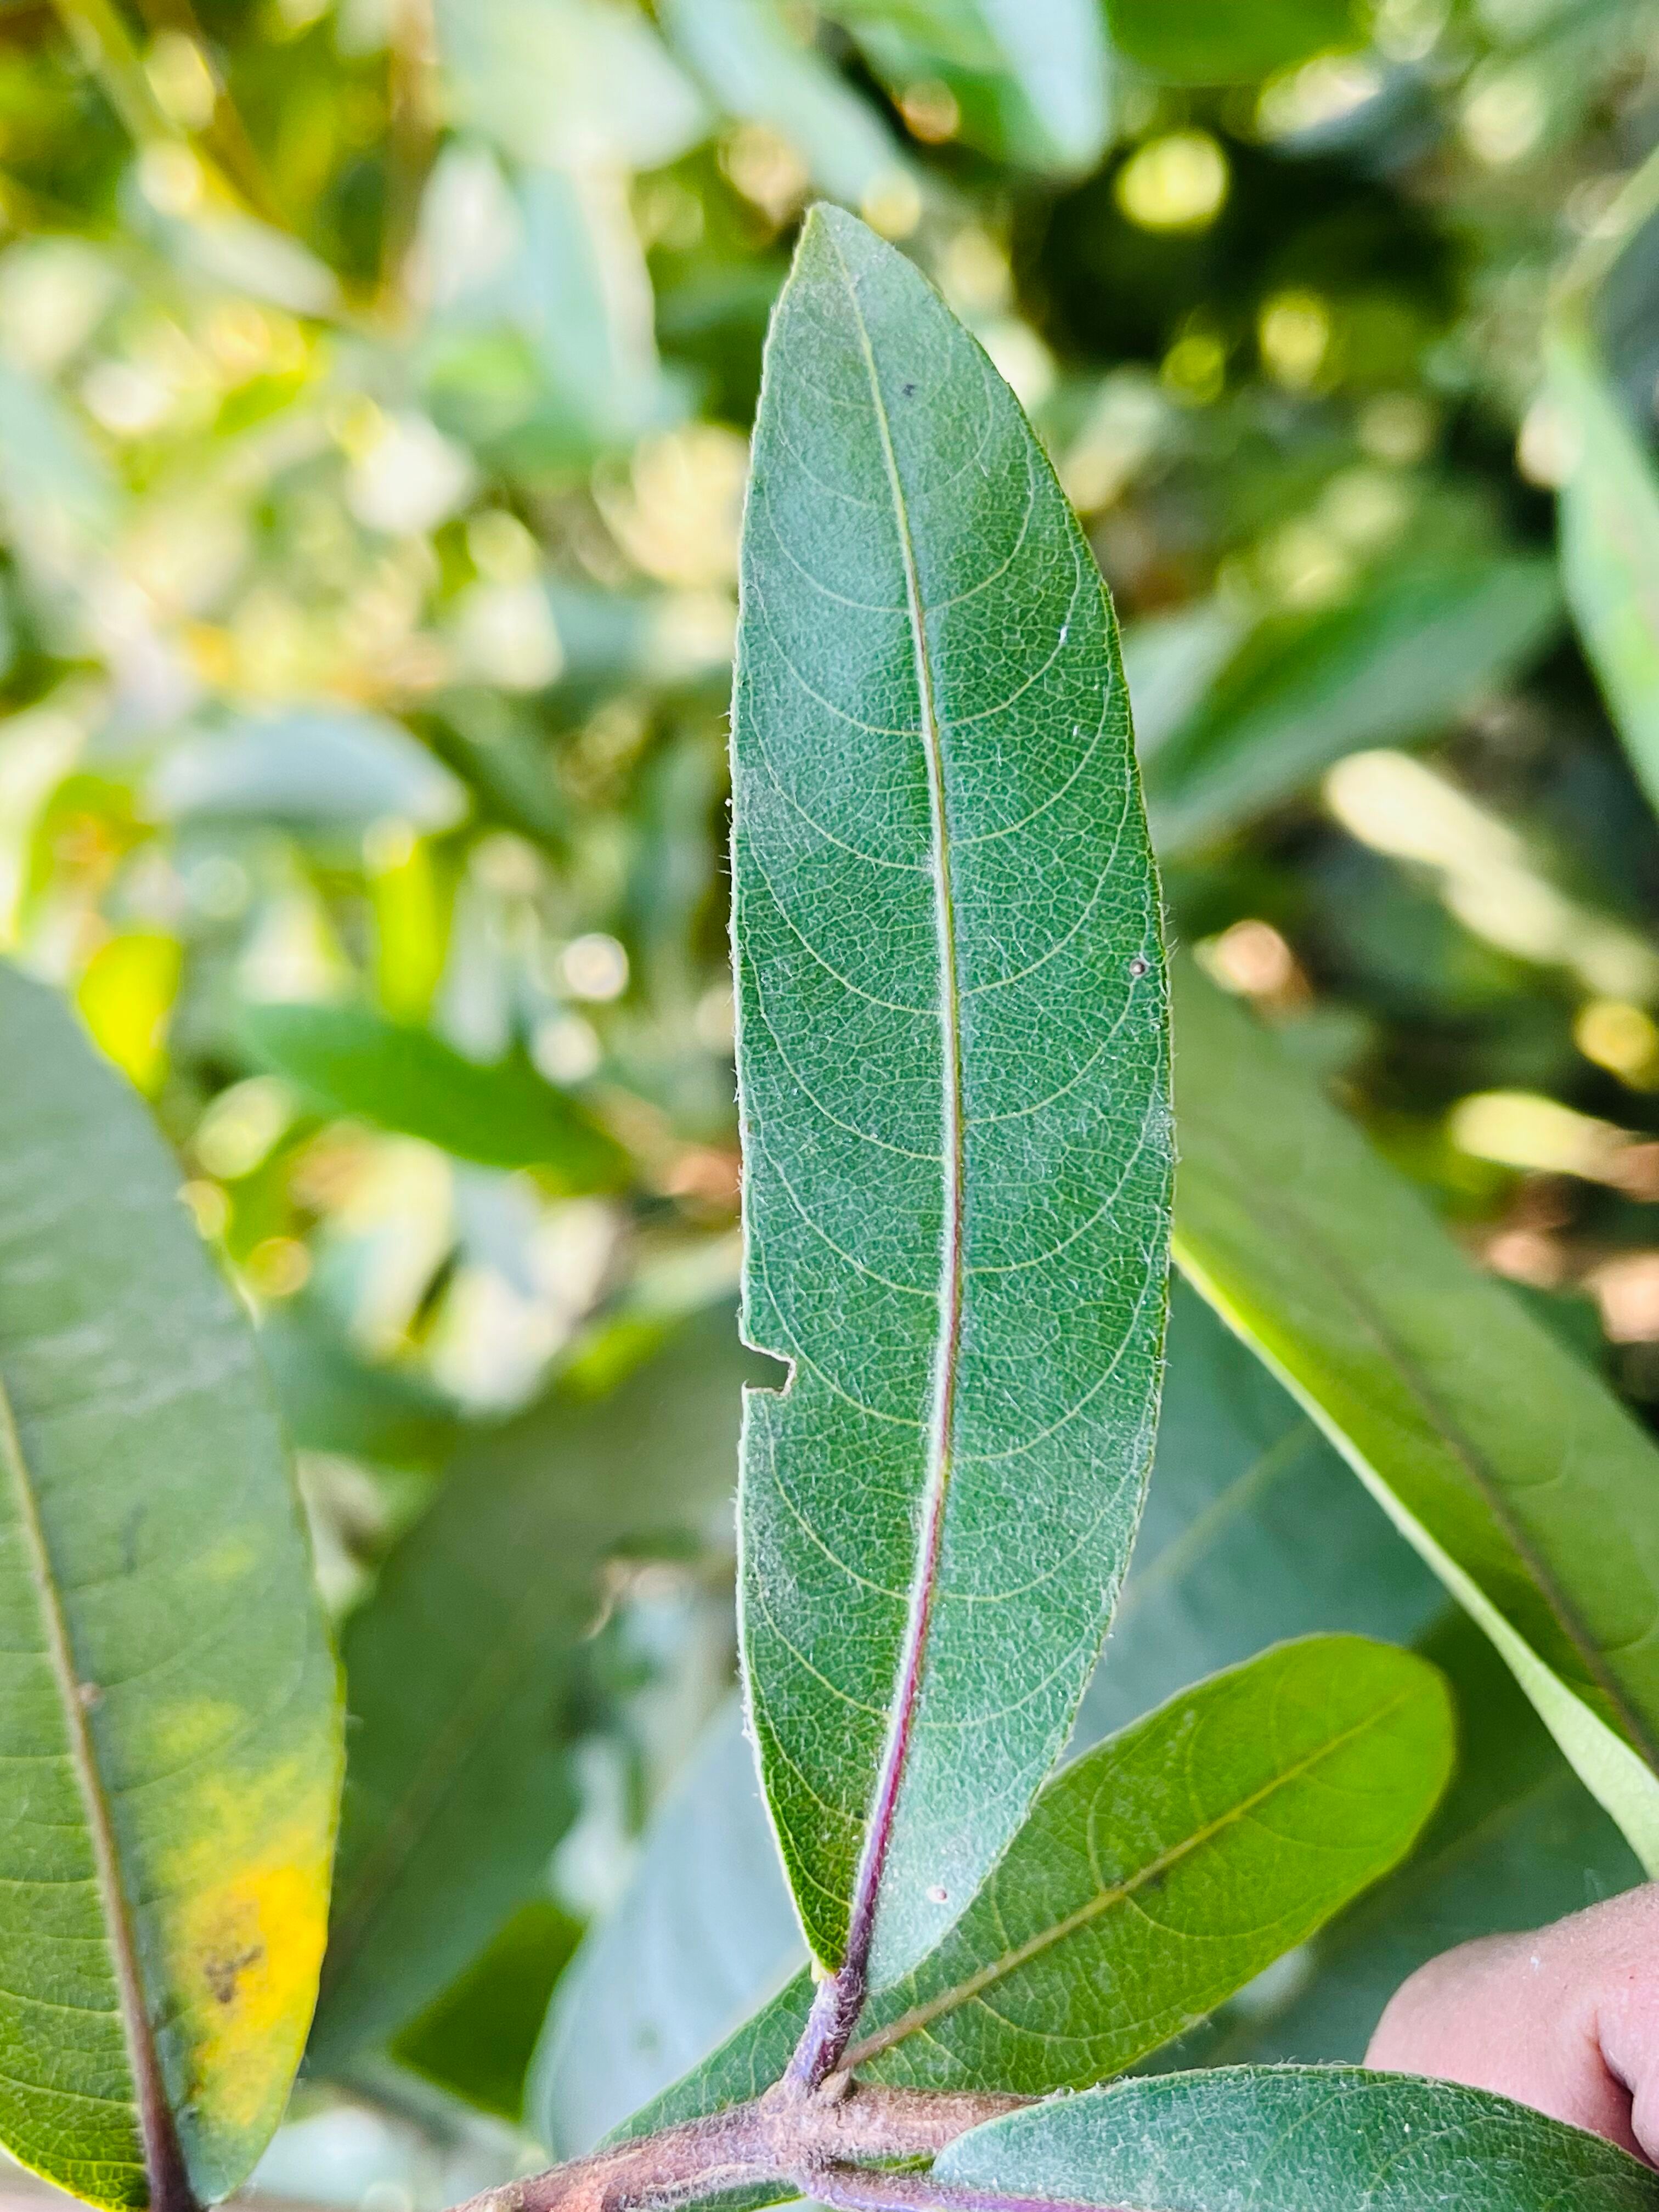
Plant species: terminalia-arjuna